Target-Invisible

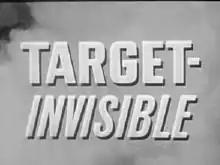
Title card

Target-Invisible is a 1945 documentary short film produced by the First Motion Picture Unit after World War II. The film depicts the uses of radar in aerial direction-finding and precision high-level bombing by the United States Army Air Forces during World War II.